Diego Milito

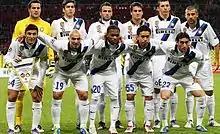
Milito (#22) before a Champions League match against PFC CSKA Moscow in September 2011

During the last matches of the 2009–10 season, Milito proved instrumental in Inter's winning of the first treble in the history of Italian football. The Argentine first scored the only goal in Inter's victory over Roma in the final of the Coppa Italia on 5 May 2010, enabling the "Nerazzurri" to take home their first trophy of the season. Eleven days later, it was also Milito's goal which secured Inter Milan's 18th "Scudetto" when they beat Siena 1–0 on the final matchday of Serie A. With only two points separating the top two teams in Serie A, the goal lifted Inter to the summit of the table after being in a position to lose the league title to Roma at the half-time break as Roma, playing simultaneously, were winning their own match against Chievo at that point. Milito himself declared this goal to be the "best of his career," having been decisive in delivering a league title to his team. On 22 May 2010, Milito yet again proved vital as he scored twice to seal a victory in the Champions League Final over Bayern Munich. As a result, Inter became European club champions for the first time in 45 years with a 2–0 victory and completed their historic treble championship season.